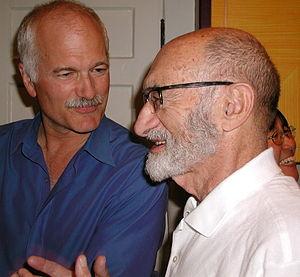
Jack Layton (gauche) et Henry Morgentaler (droite) le 22 août 2005.